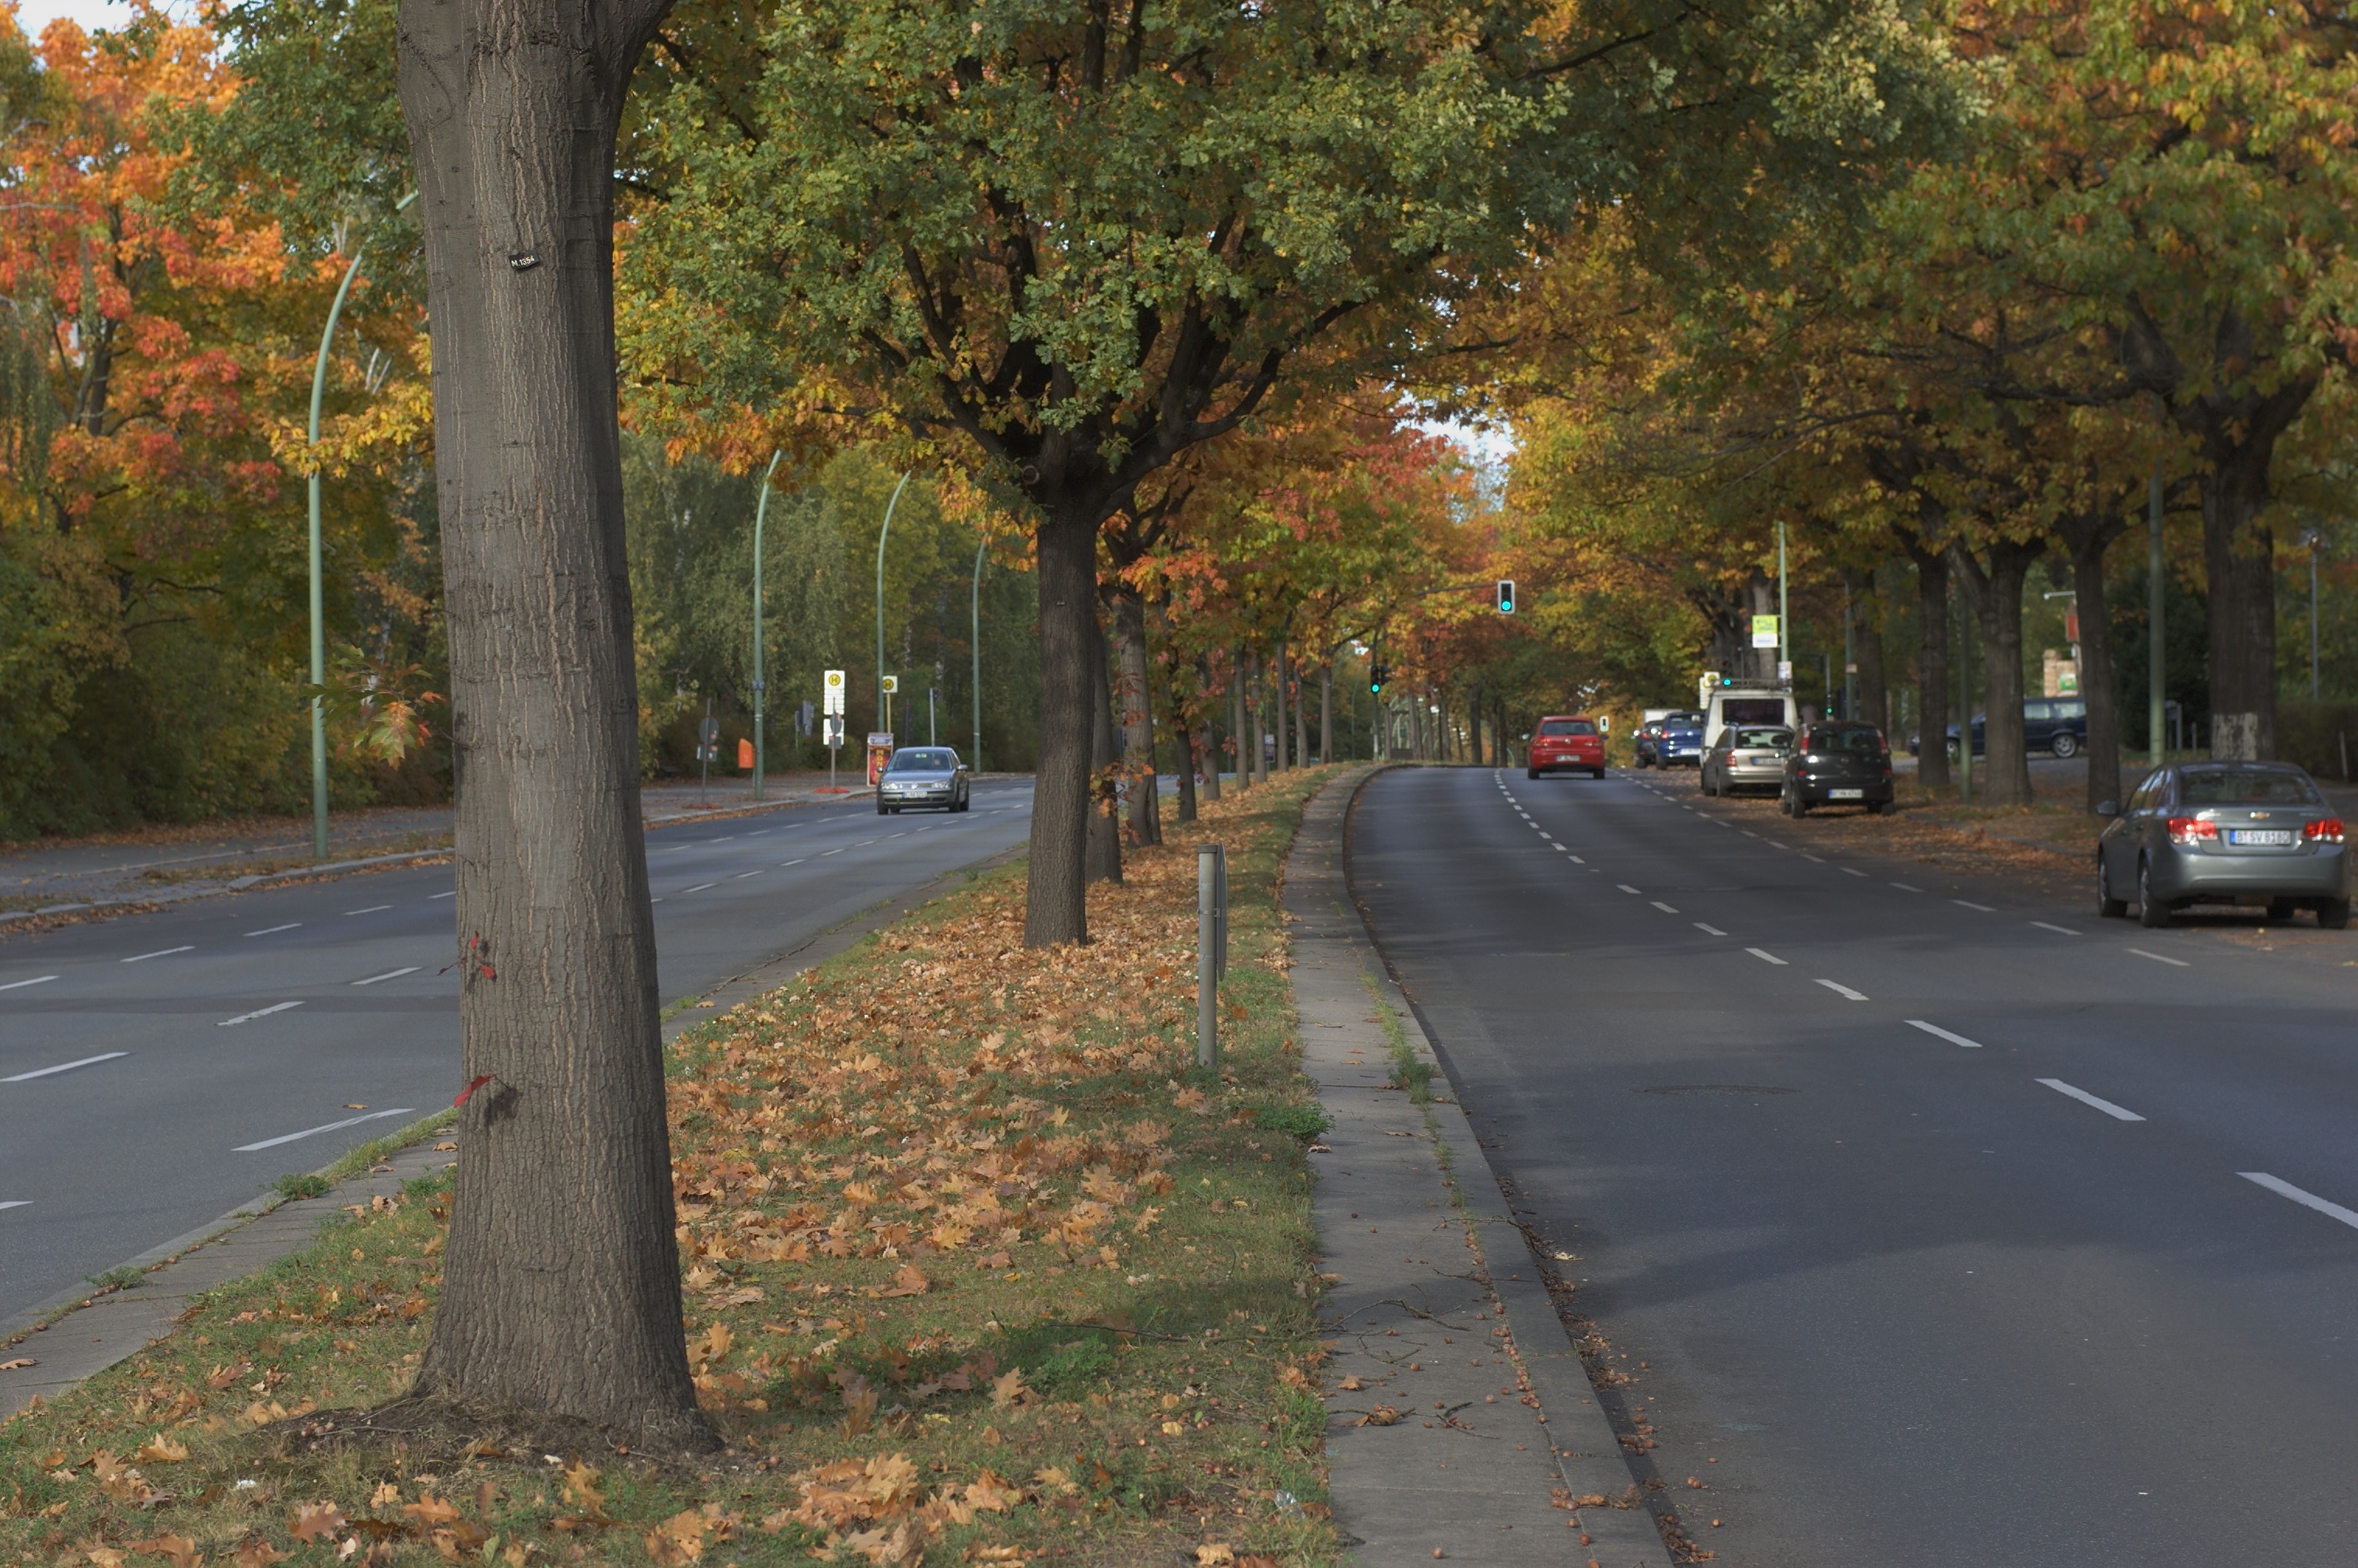
tree, plant, road, street, morning, leaf, sidewalk, autumn, lane, season, 2012, f14, infrastructure, rawtherapee, germany, deutschland, berlin, pentax, lenstagged, steffenzahn, guessedberlin, gwbartie, k100d, justpentax, iamflickr, cosina, voigtlander, 58mm, nokton, 58mmf14, 58mm14, nokton58mmf14slii, 58mmf14nokton, neighbourhood, cosinavoigtl nder, voigtl ndernokton58mmf14, mittelstreifen, road surface, residential area, woody plant